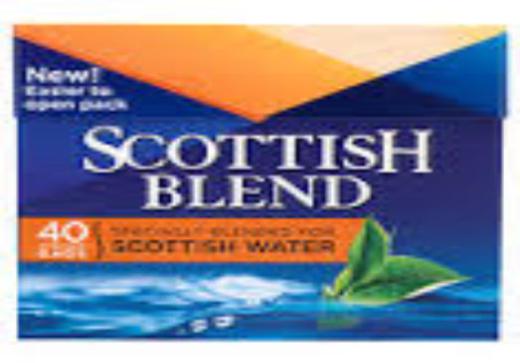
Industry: Food